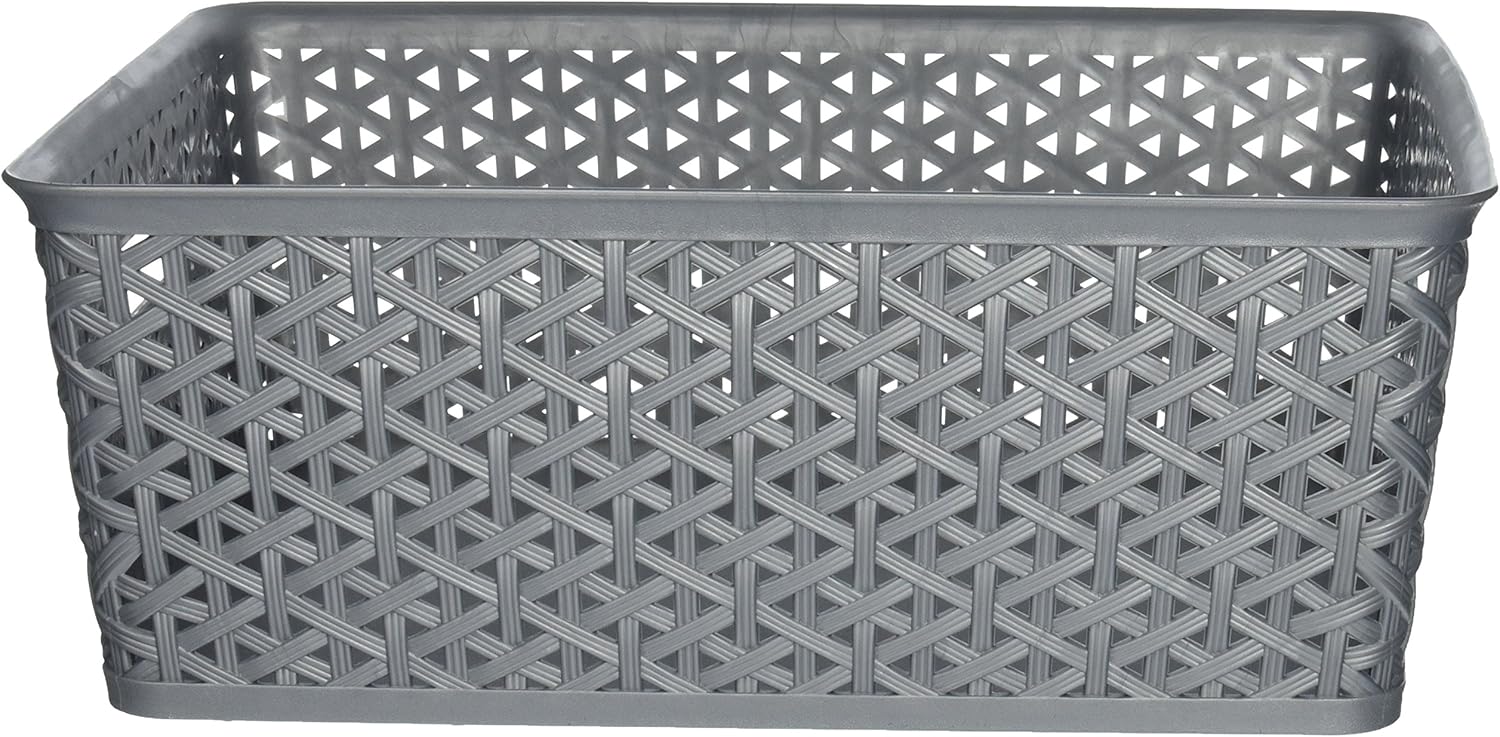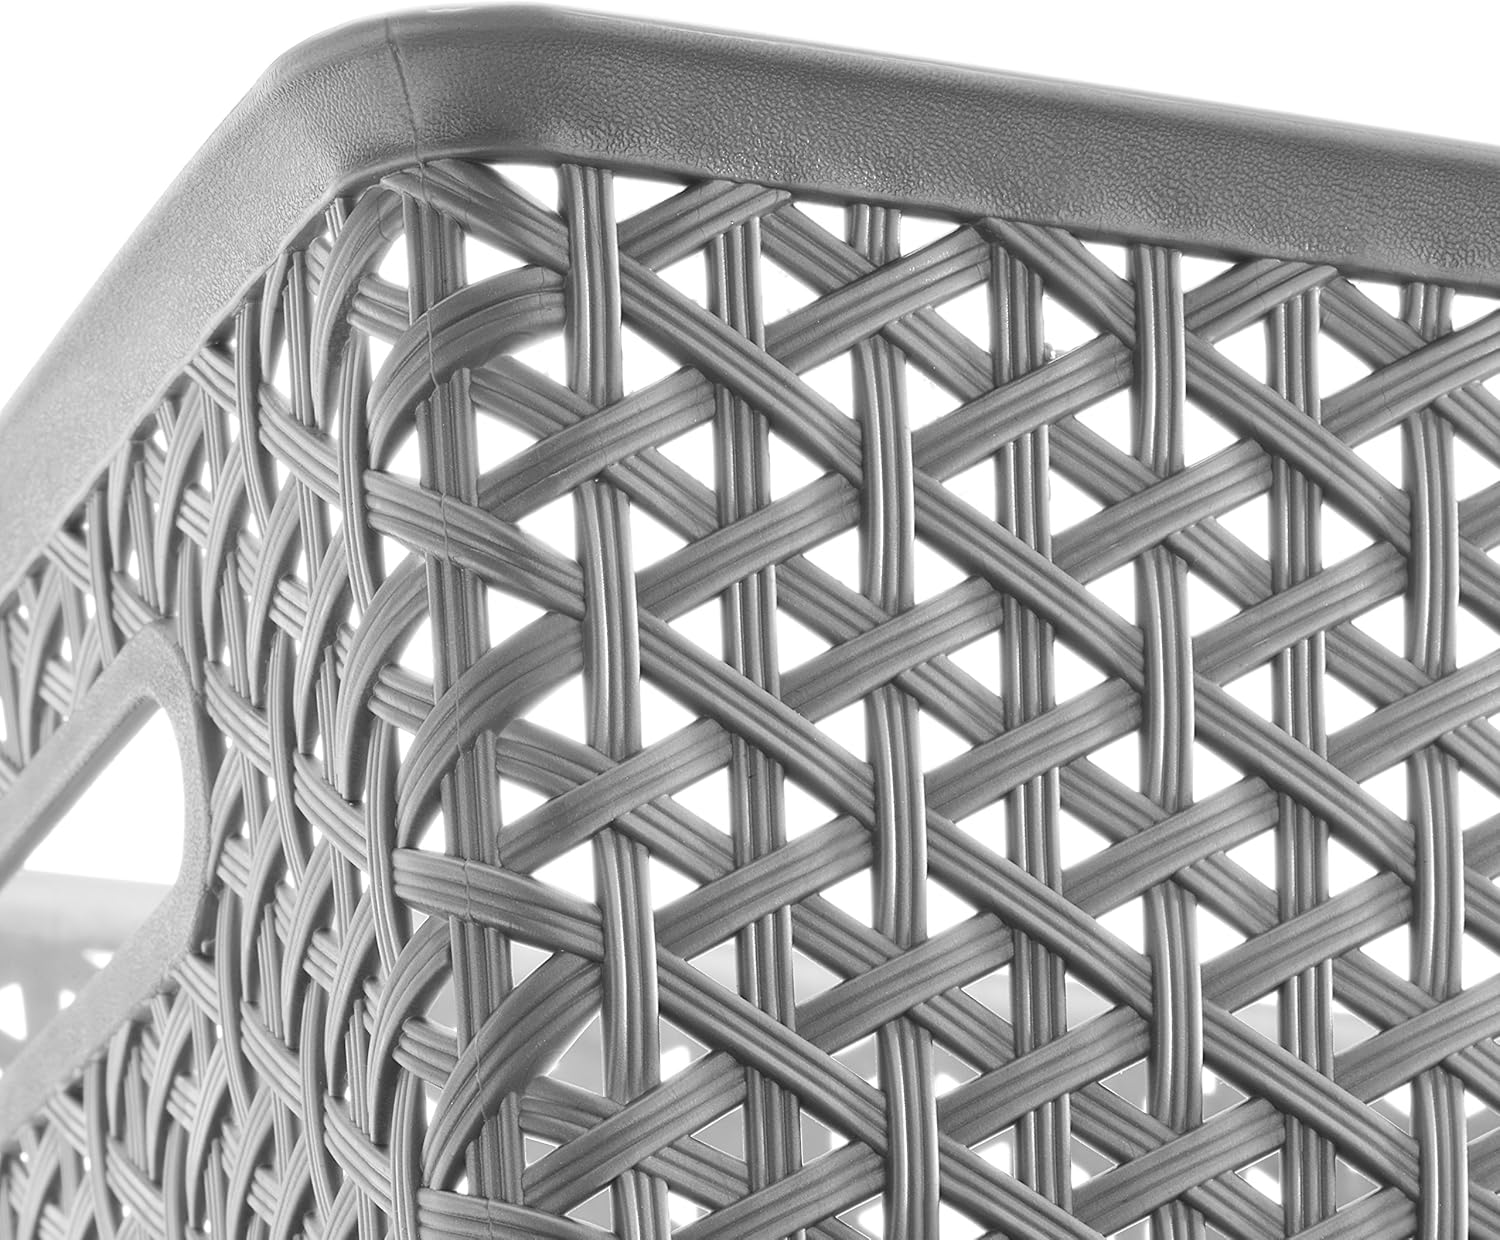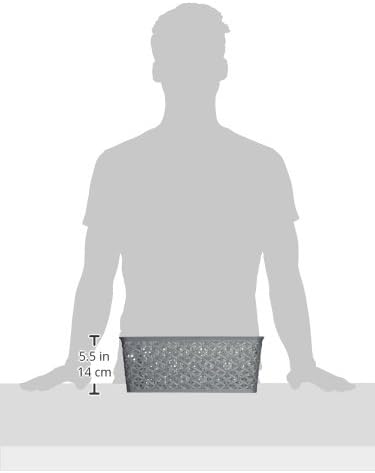
Whitmor Resin Form Tote, Medium, Silver
Category: Amazon Home
Keep your items organized where you won't lose anything!
Features: Features a handsome weave design that allows for ventilation | Plenty of room for all those things you need to keep close by without taking up too much room in your bedroom: kitchen or closet | Built-in handles allow you to move them from room to room | Dimensions: 13.94 L x 11.46 W x 5.32 H inches | Durable plastic weave construction